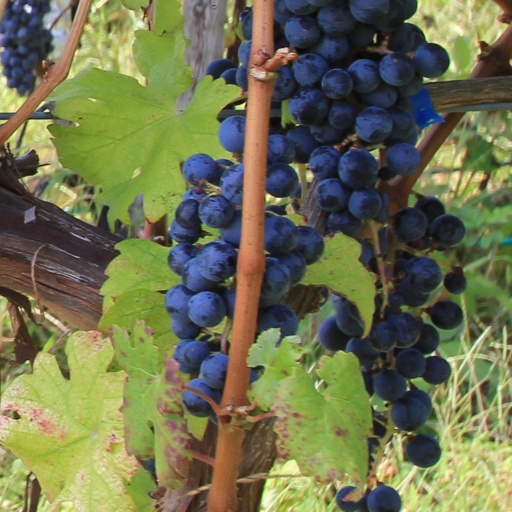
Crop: grape